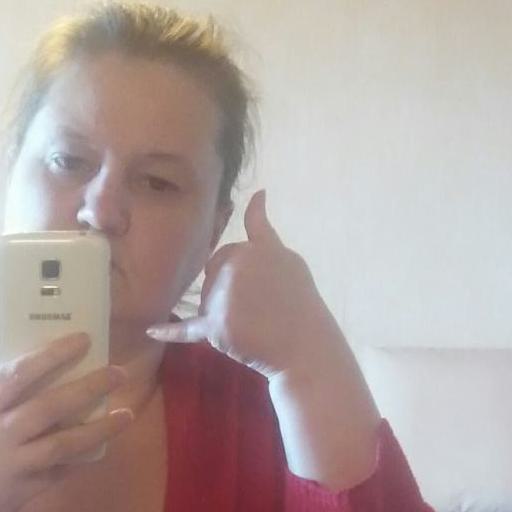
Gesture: call